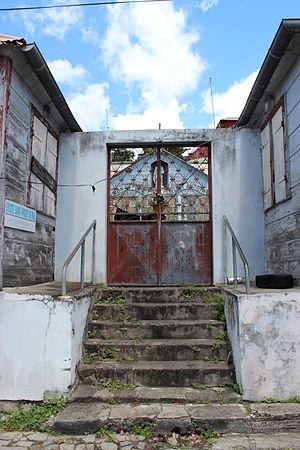
Monastère Saint-Antoine (Inscrit) This building is indexed in the Base Mérimée, a database of architectural heritage maintained by the French Ministry of Culture,